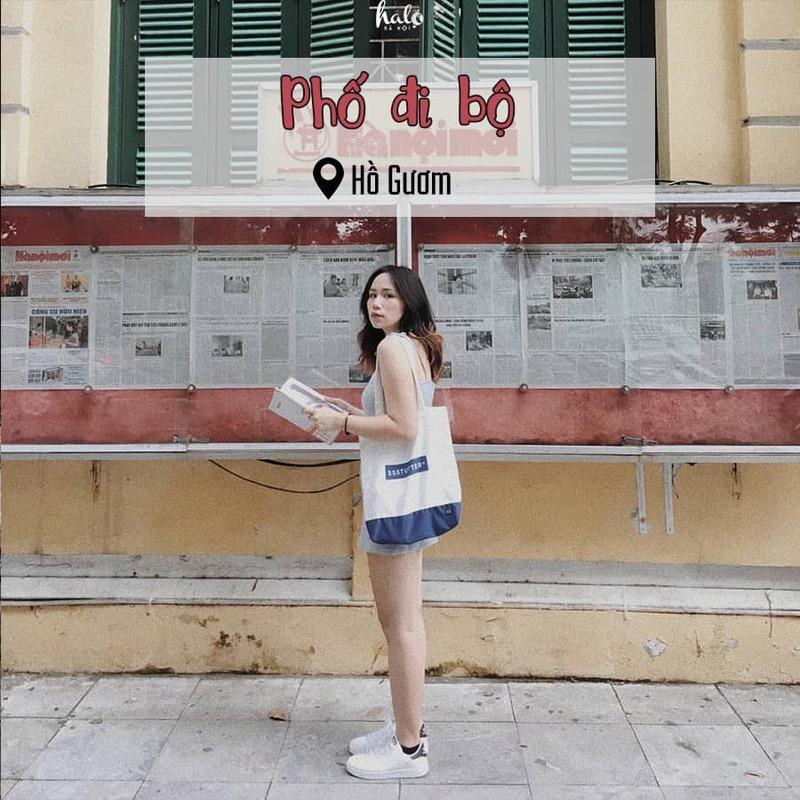
cô gái này đang đứng phía trước một tấm bảng thông báo lớn màu đỏ